Moradabad

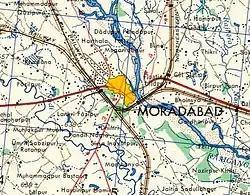
Moradabad Entry Gate (Zero Point)

Moradabad is an industrial city, commissionerate, and municipal corporation in Moradabad district of the Indian state of Uttar Pradesh. It is situated on the banks of the Ramganga river, at a distance of from the national capital, New Delhi and 356 km north-west of the state capital, Lucknow. Based on the 2011 census, it is 10th most populous city in the state and 54th most populous city in the country. It is one of the largest cities in the Western UP region, serving as a crucial hub for employment, education, industry, culture, and administration.